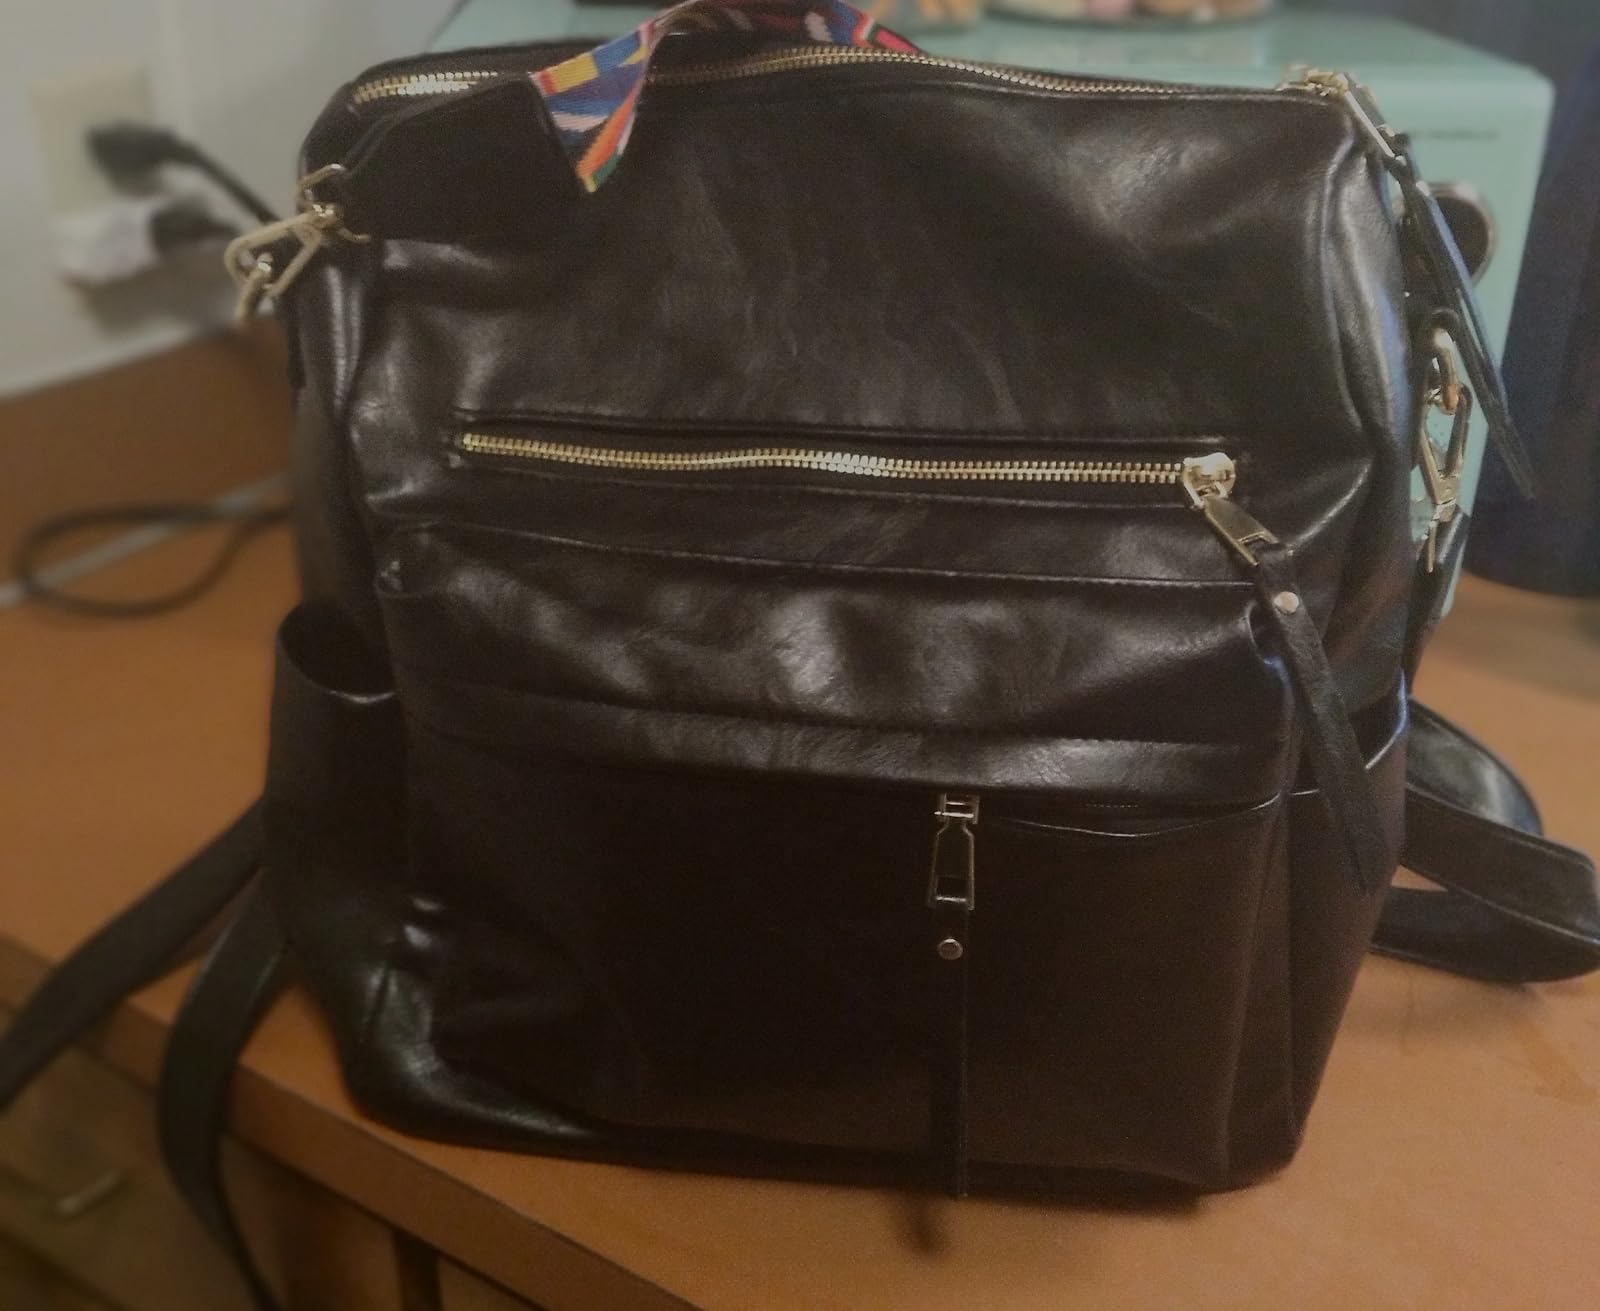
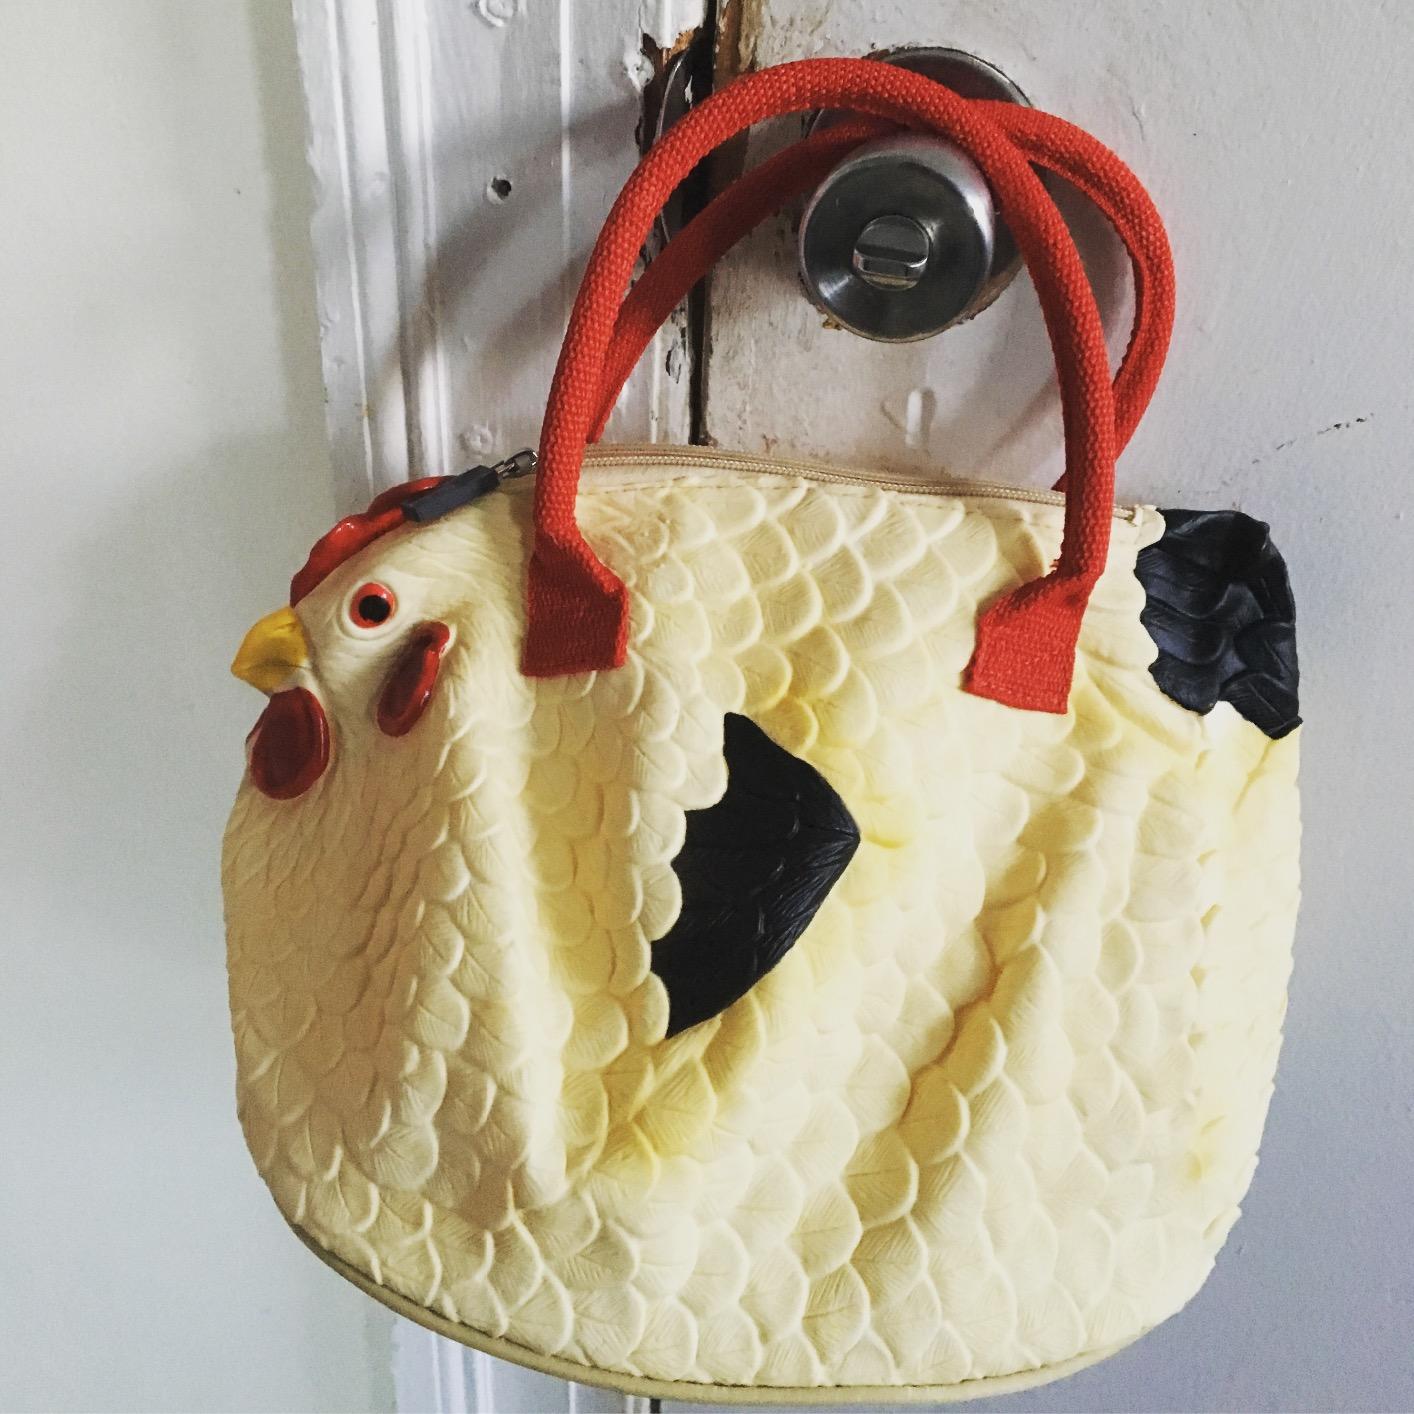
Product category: accessories_handbag
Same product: no